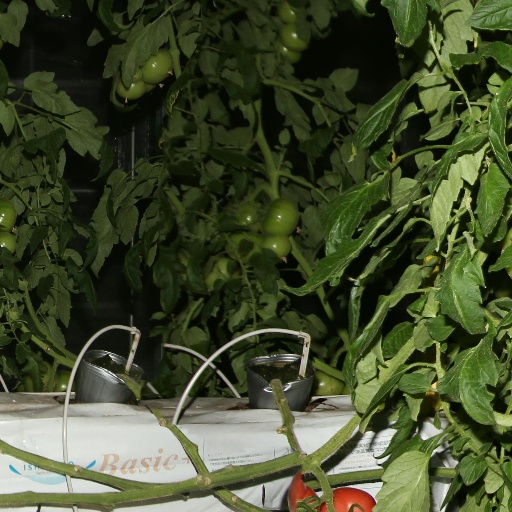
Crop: tomato